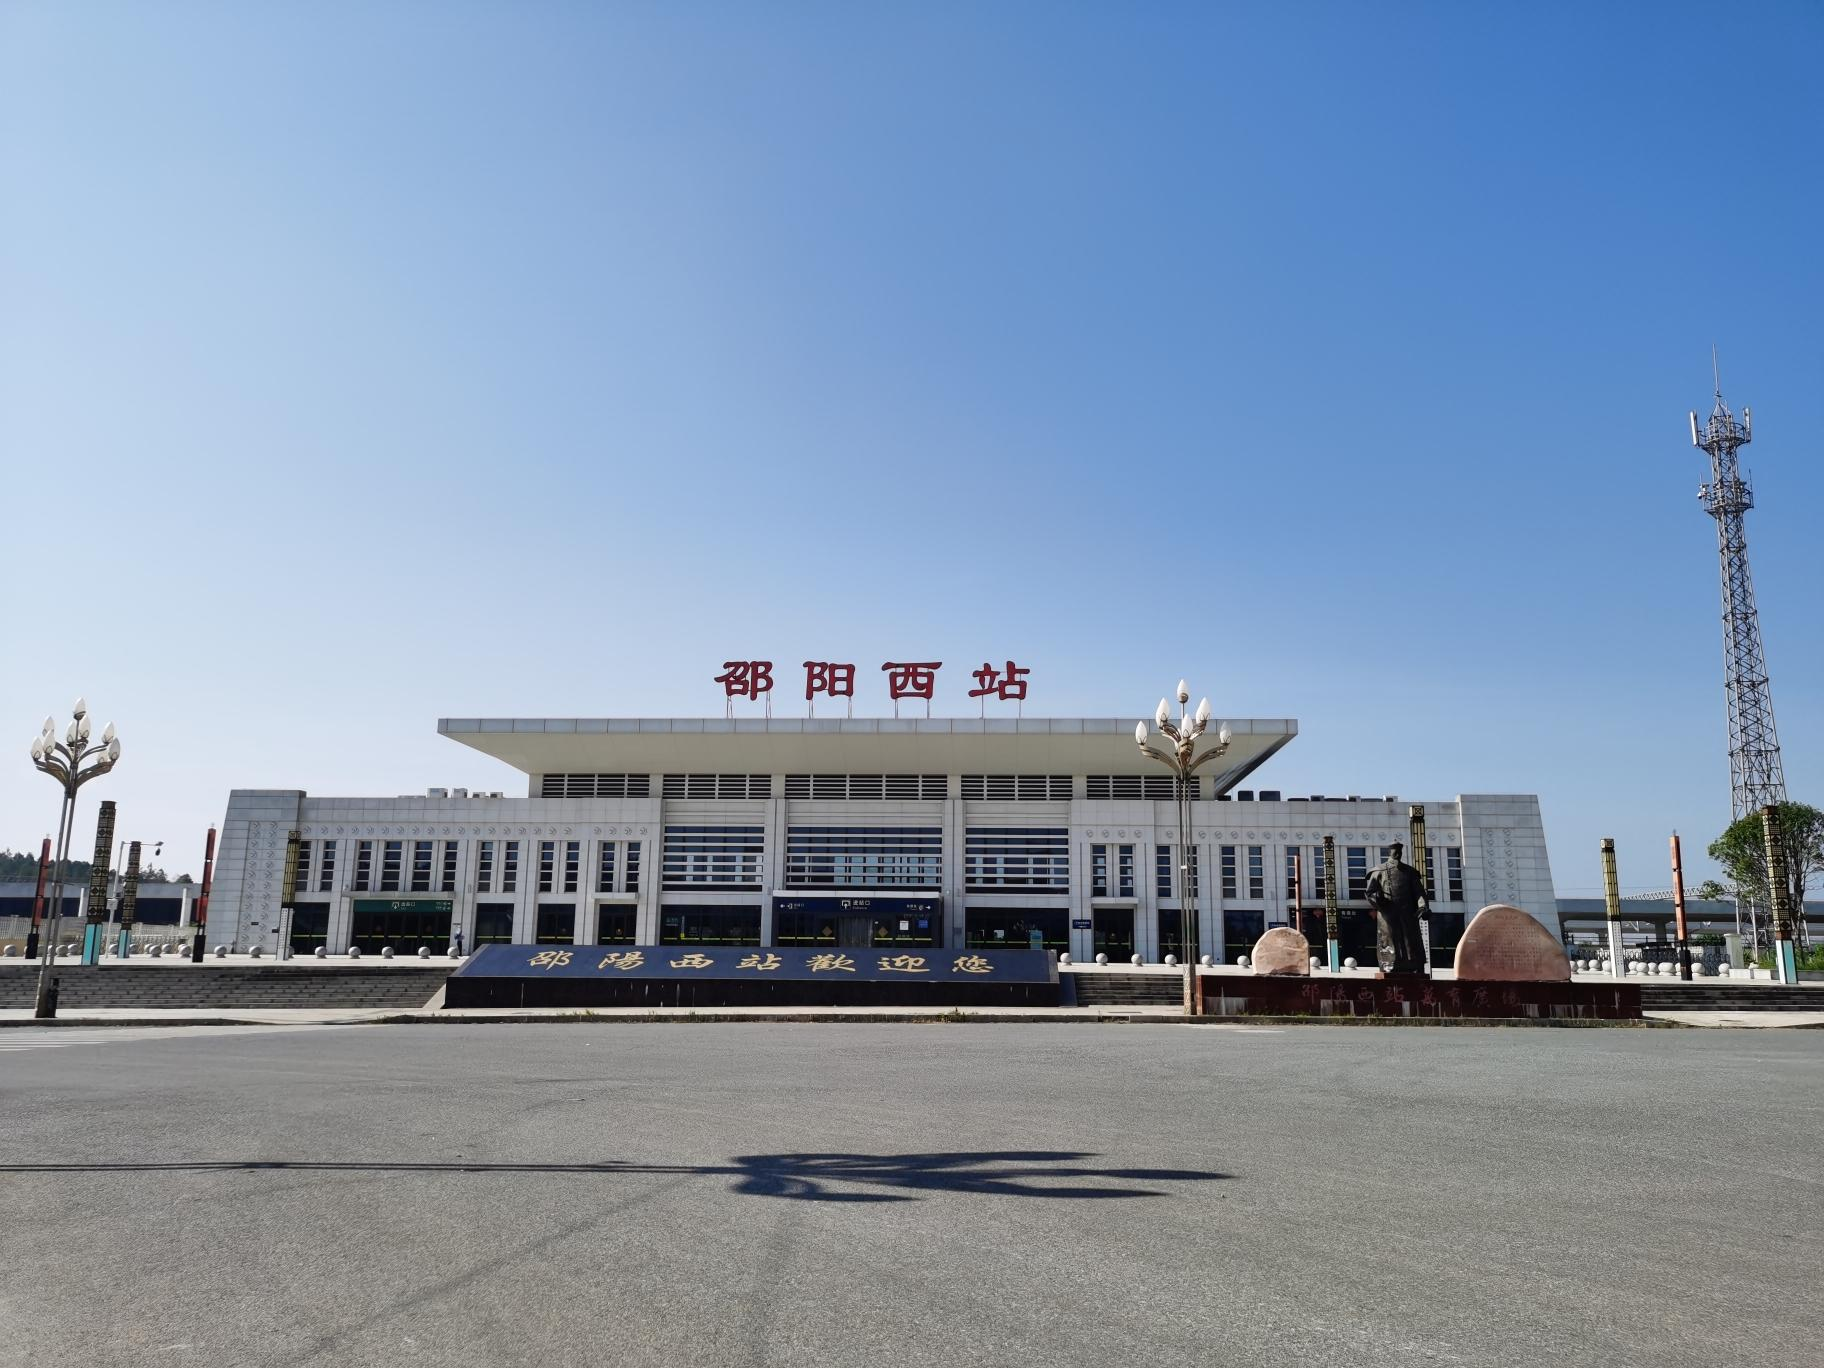
地标名称：邵阳西站
所在城市：邵阳市·邵阳县